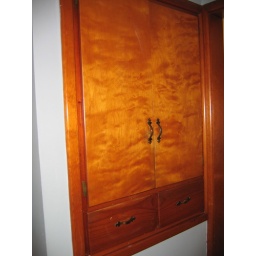
cabinet in kitchen